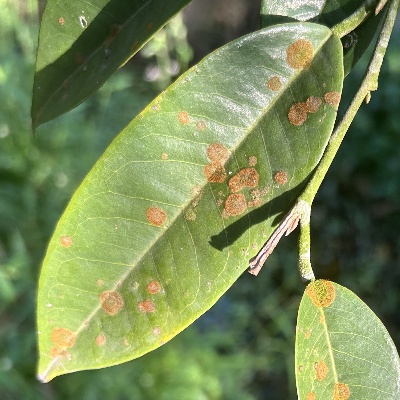
Label: Leaf_Algal